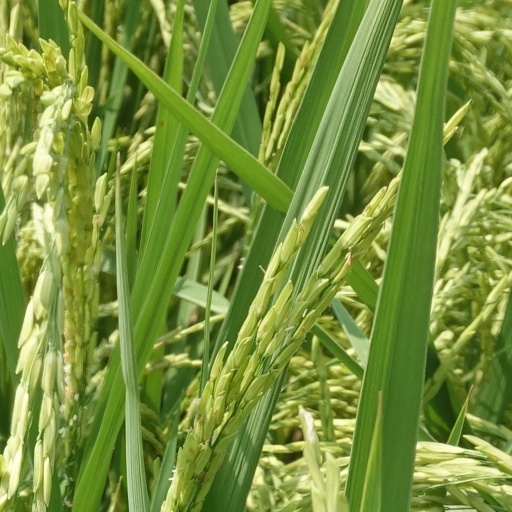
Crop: rice